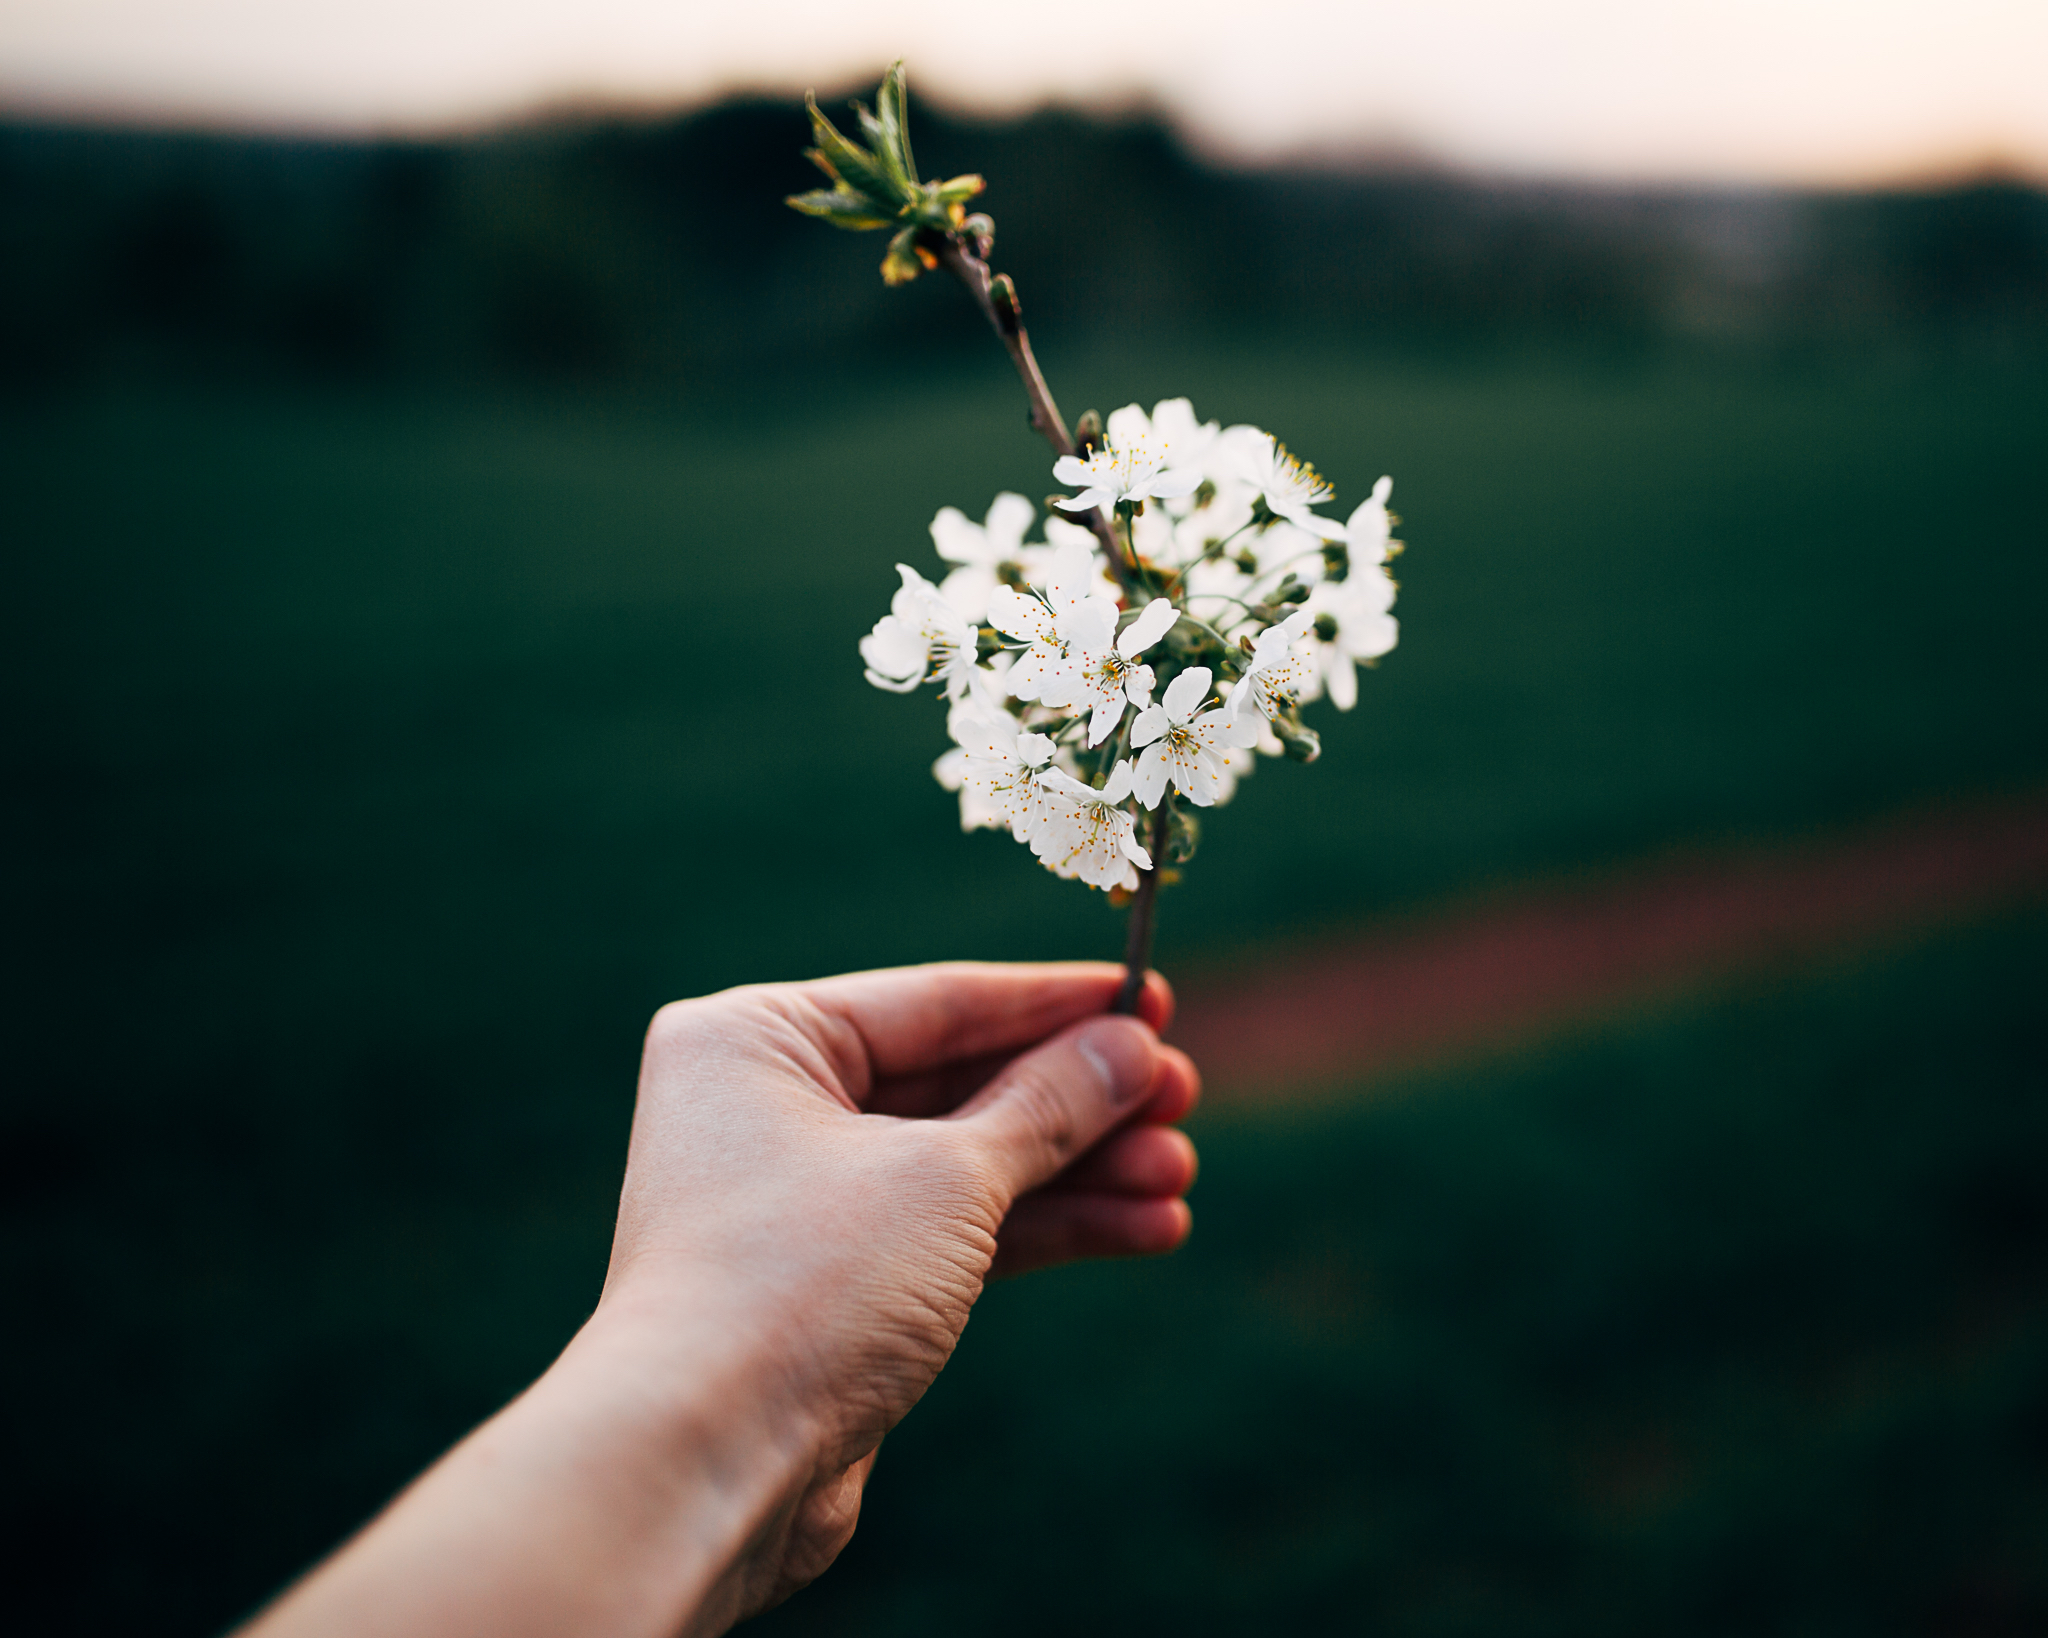
hand, branch, blossom, plant, white, photography, stem, leaf, flower, petal, bloom, spring, green, red, botany, flora, close up, macro photography